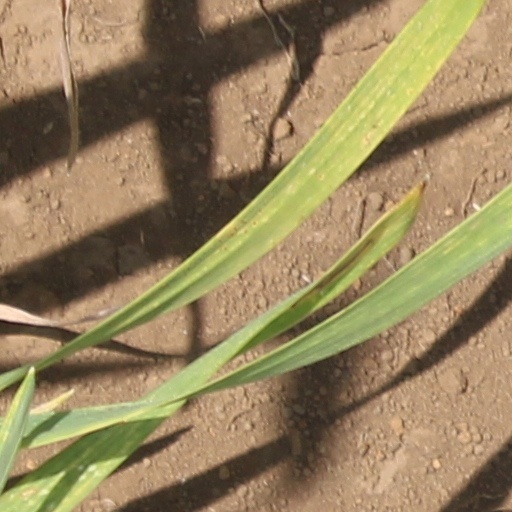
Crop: wheat